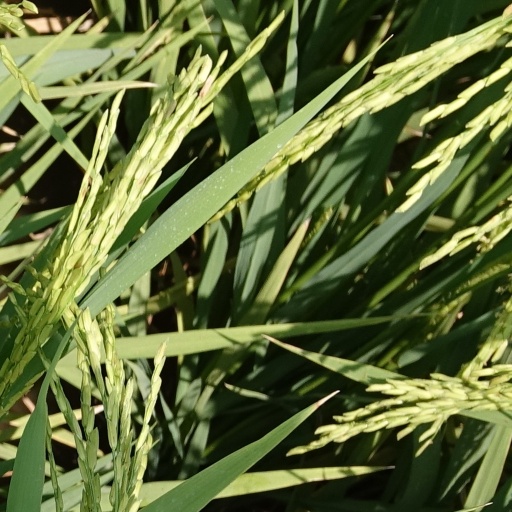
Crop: rice